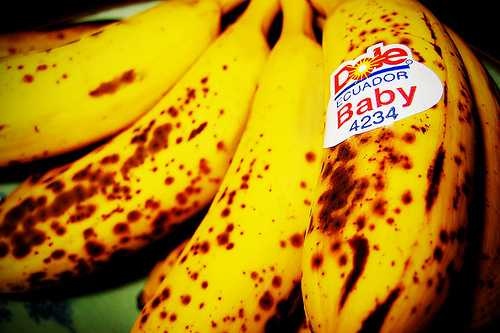
Label: Banana